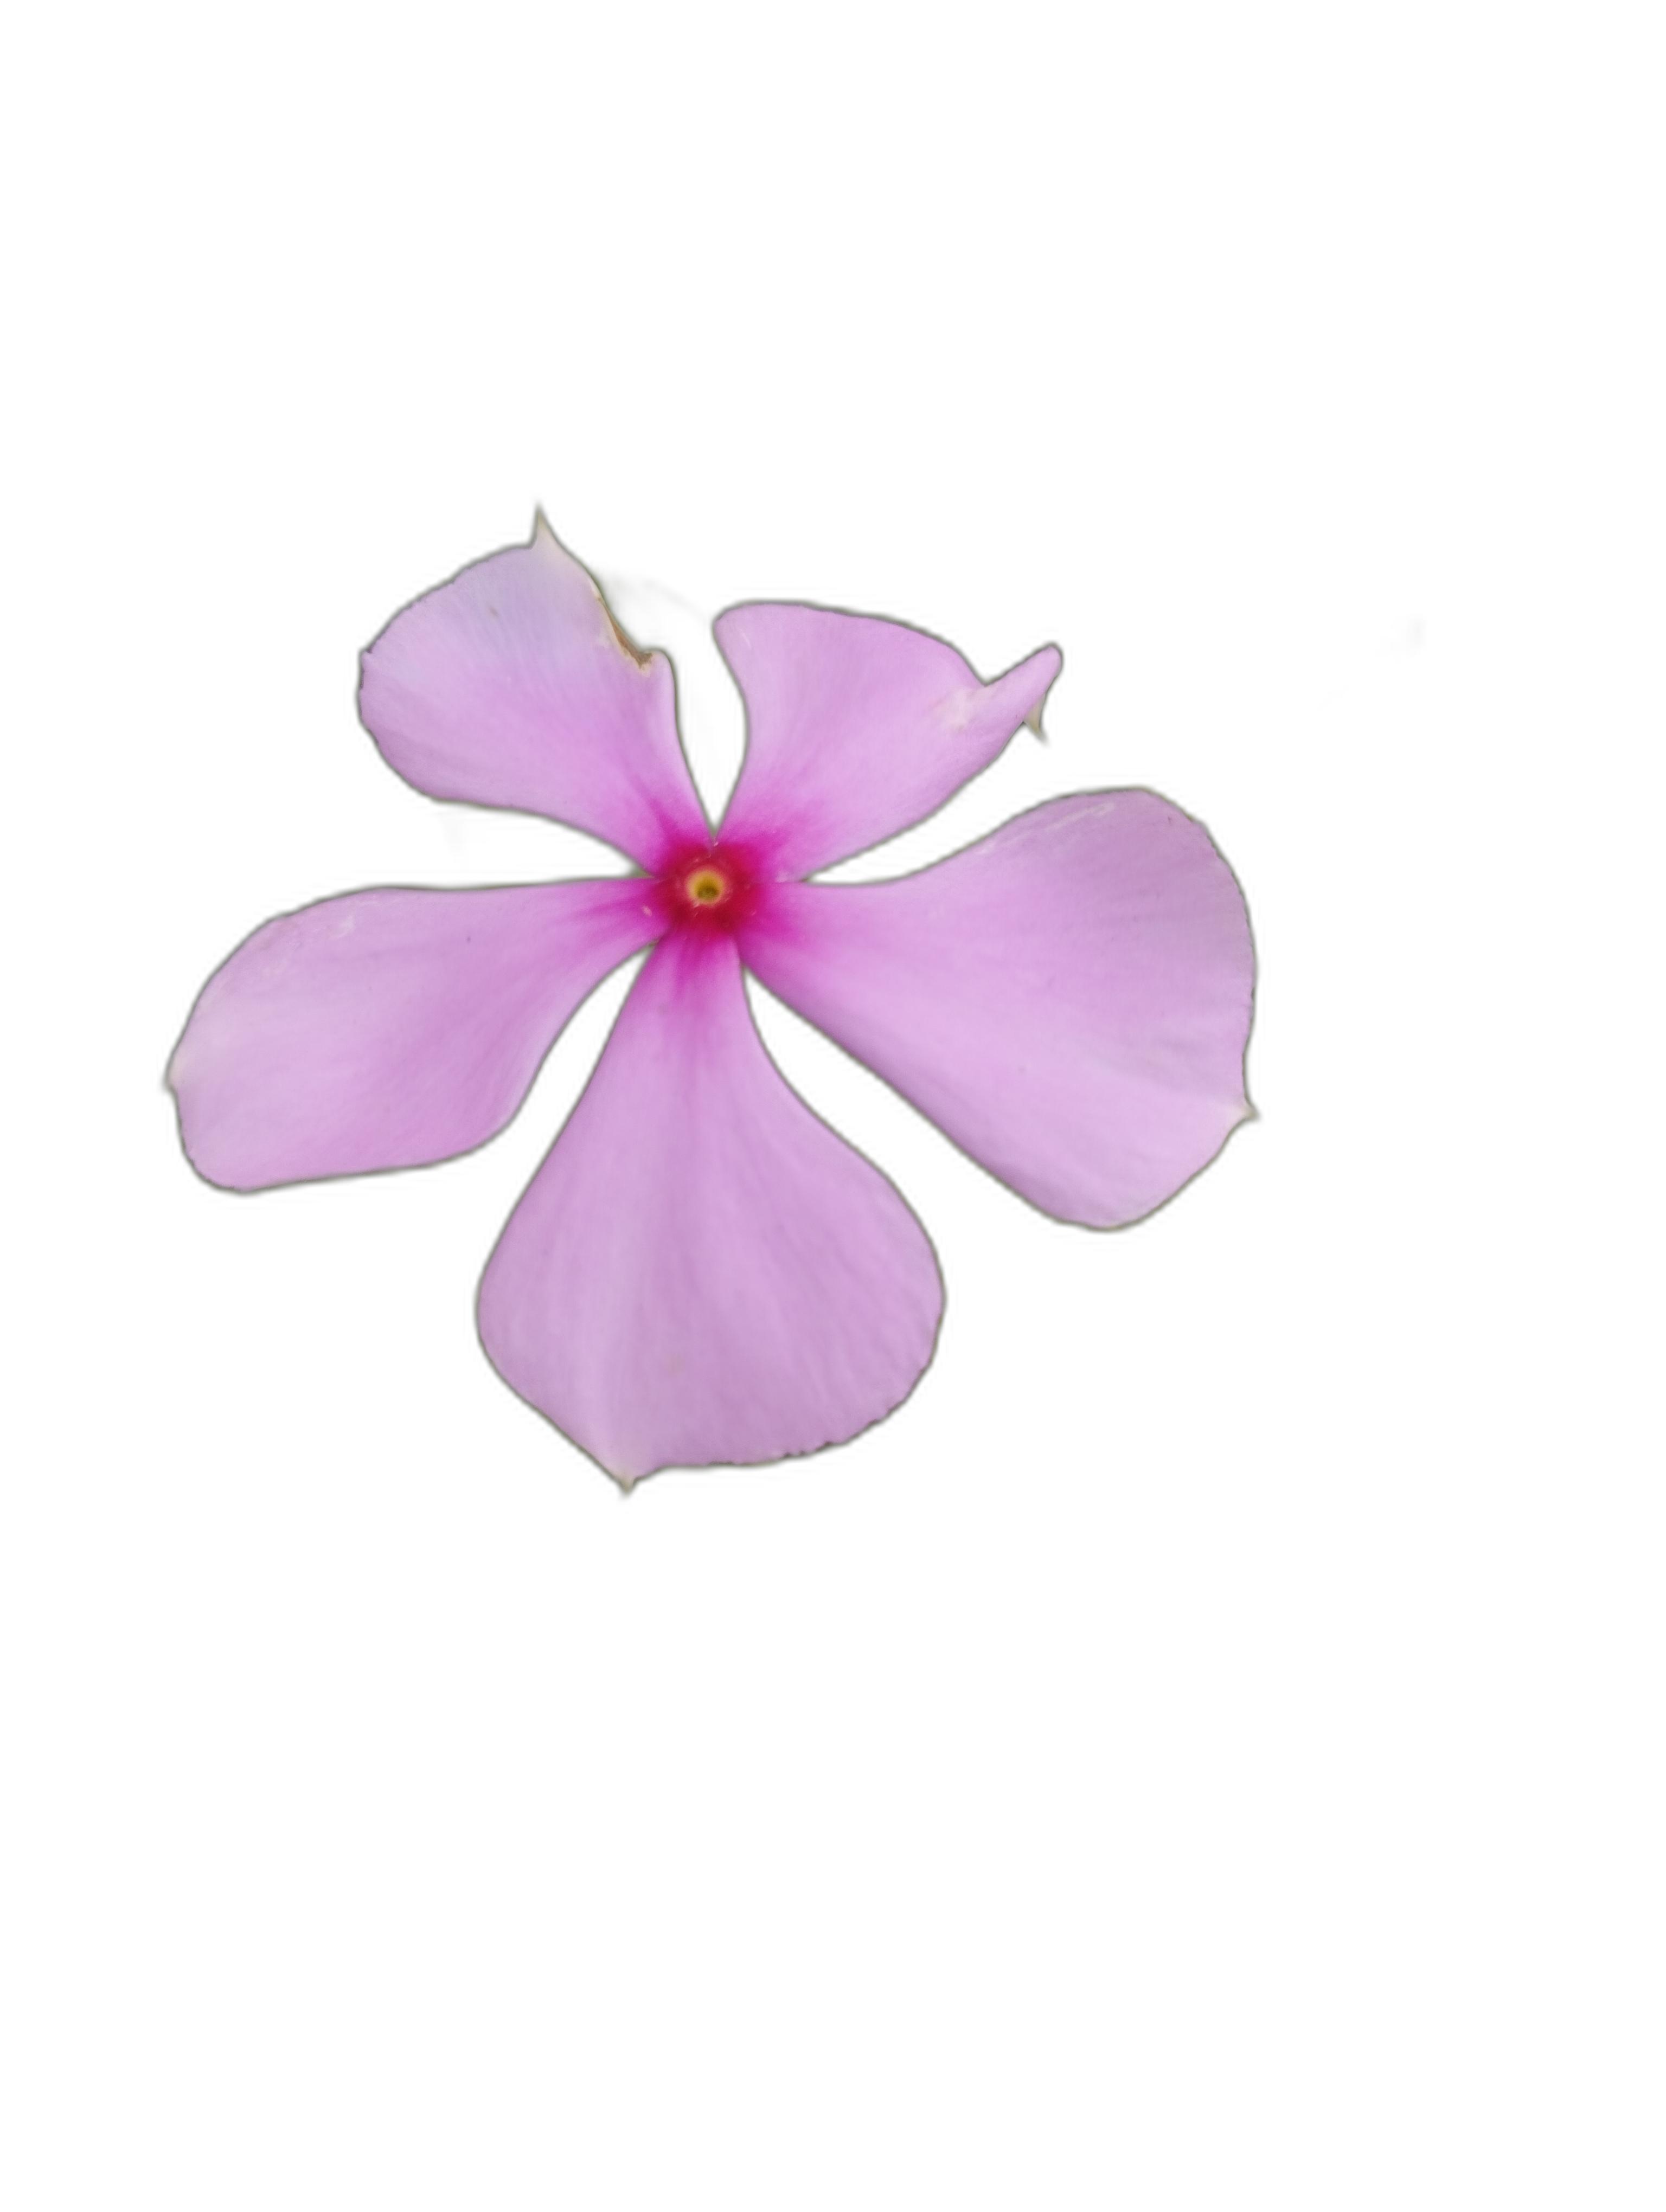
Label: Madagascar periwinkle